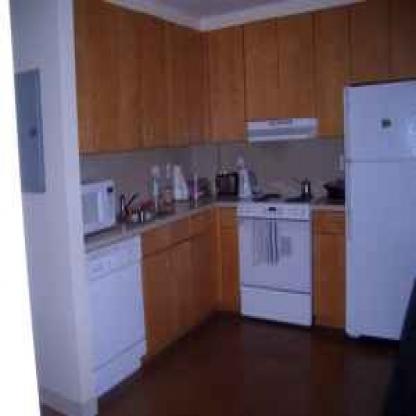
Scene: Indoor